Talcott, West Virginia

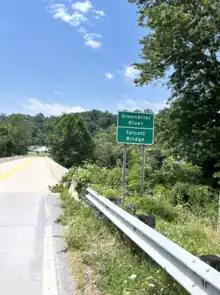
The Talcott Bridge, crossing the Greenbrier heading south

Talcott (also Rolinsburgh or Rollinsburg) is an unincorporated community in Summers County, West Virginia, United States.